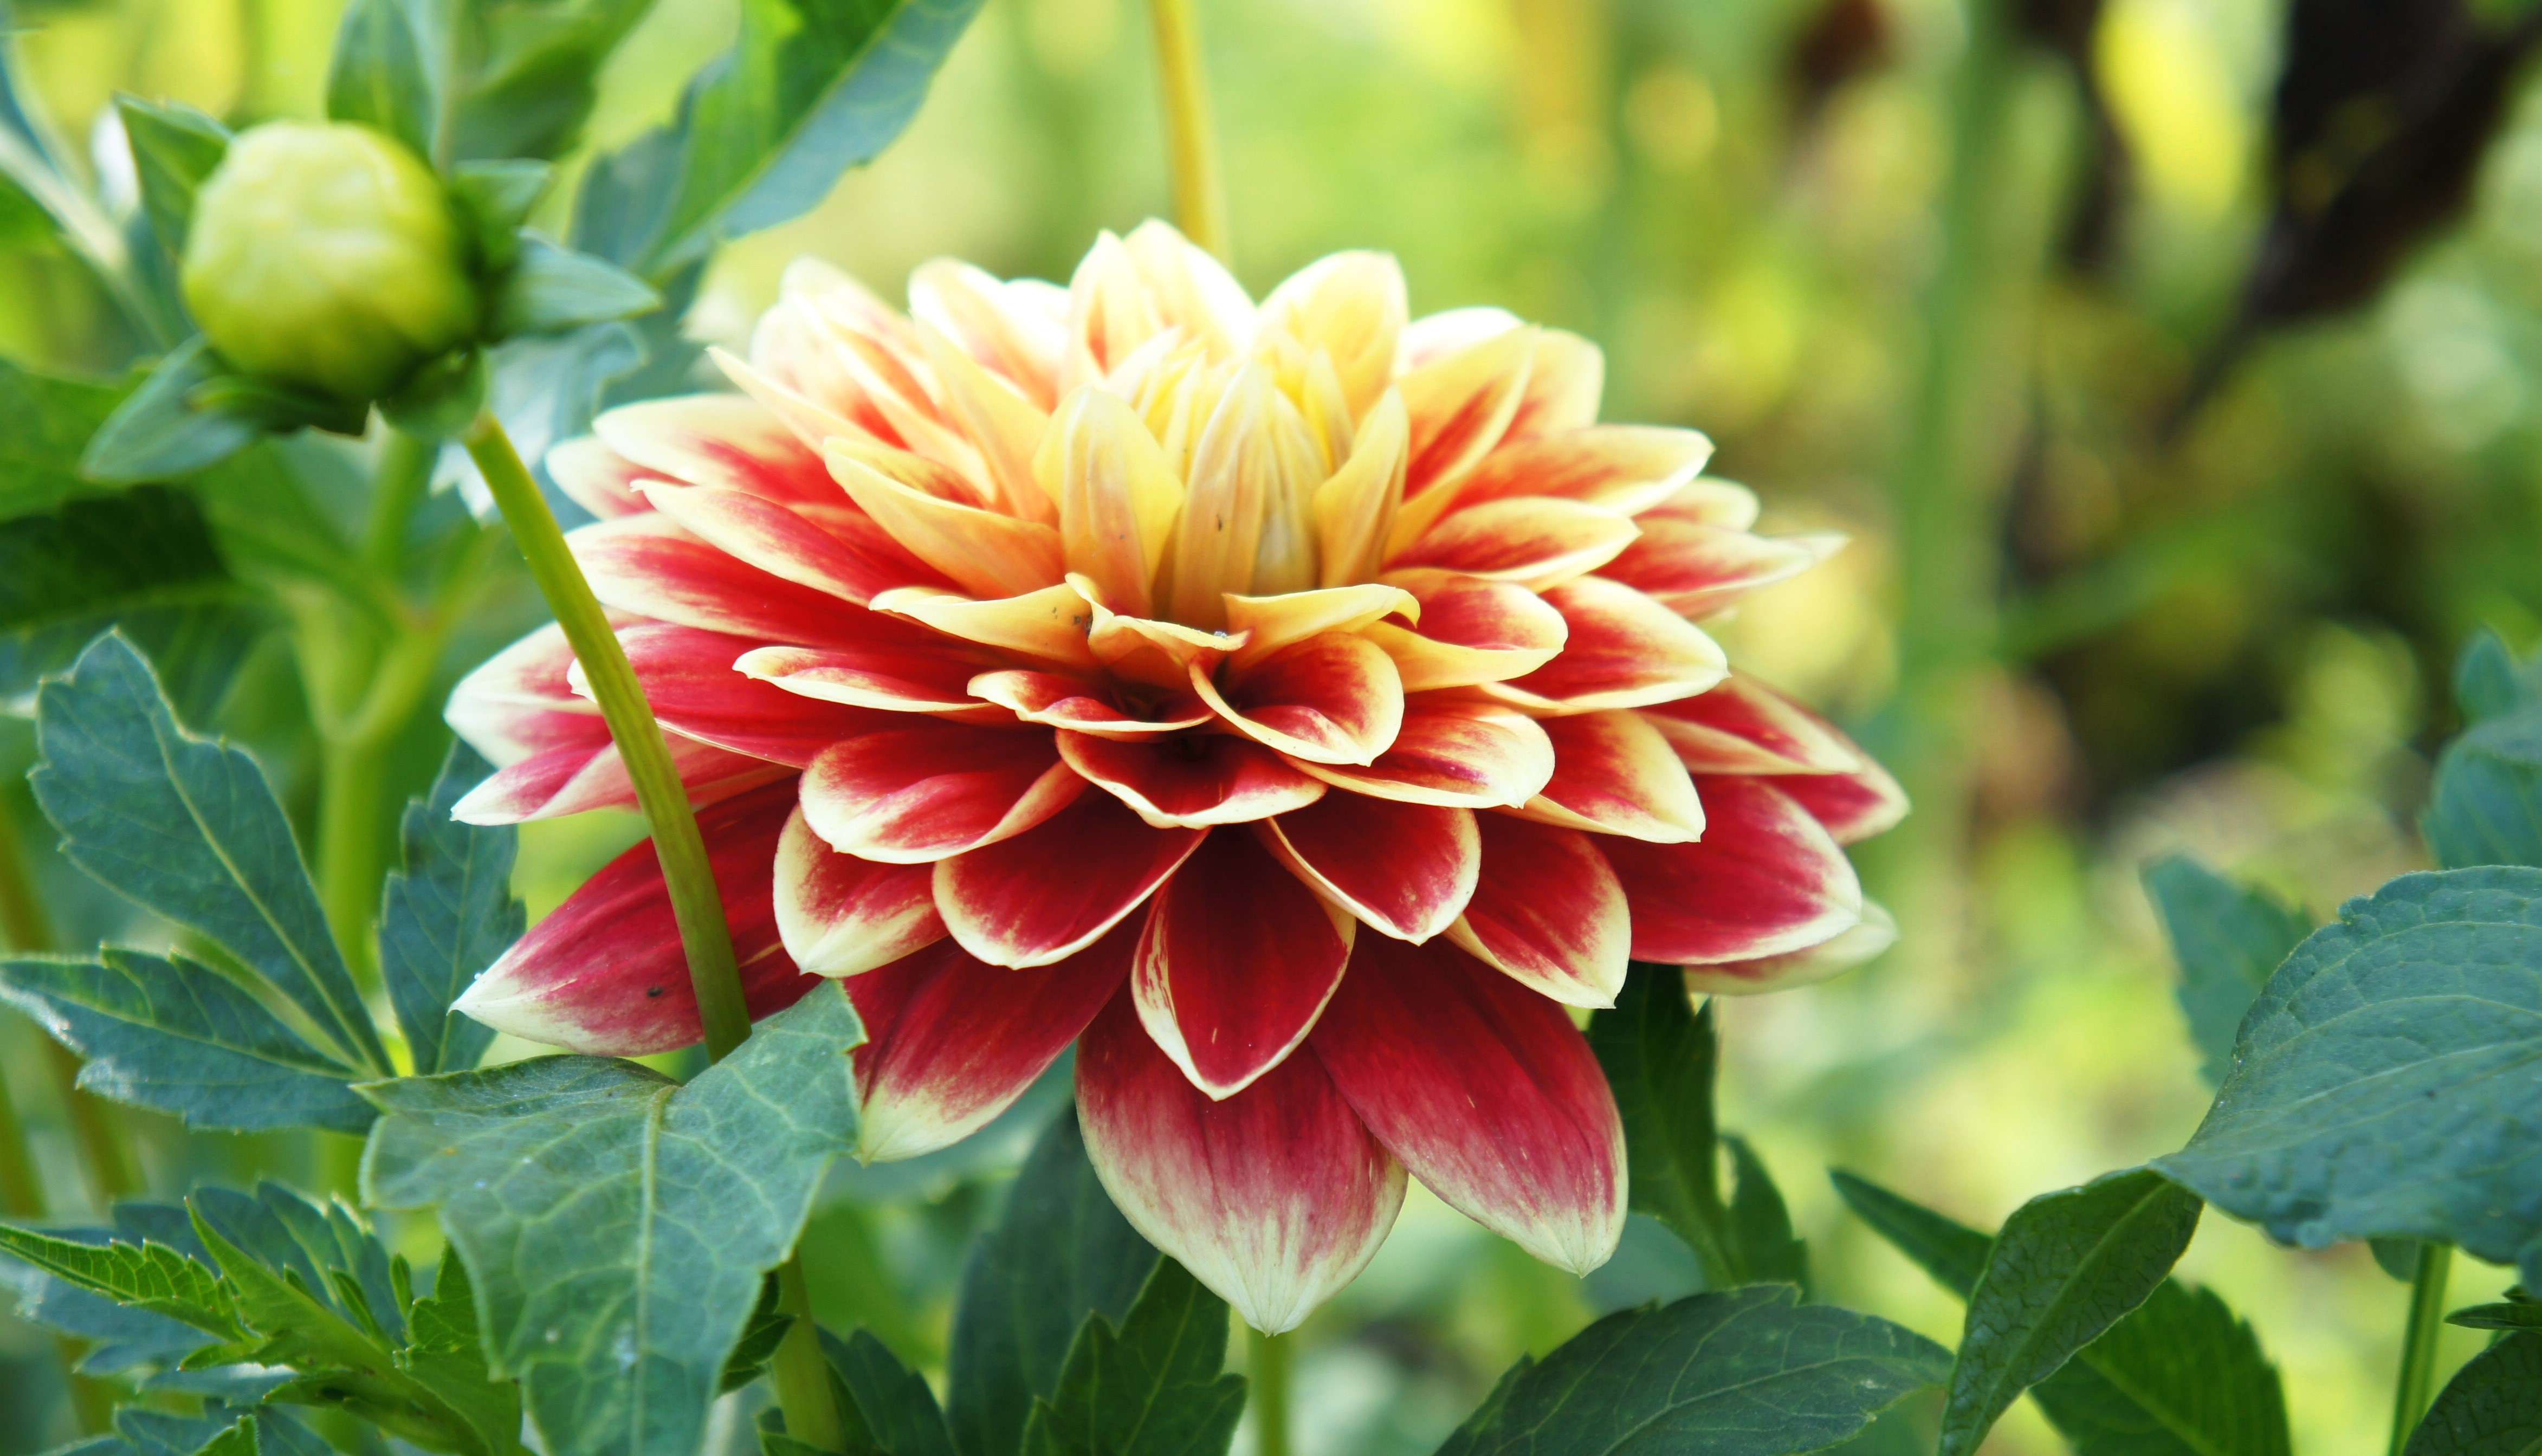
nature, plant, flower, petal, orange, botany, garden, flora, dahlia, asteraceae, flowering plant, daisy family, asterales, annual plant, land plant